Uns ist ein Kind geboren, BWV 142

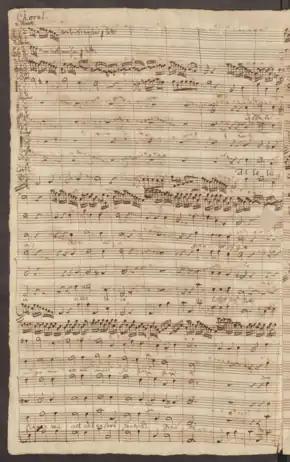
First page of the closing chorale of BWV 142 in Penzel's manuscript copy of 1756

The cantata is scored for three vocal soloists (alto, tenor and bass), a four-part choir, two alto recorders, two oboes, two violins, viola and continuo.